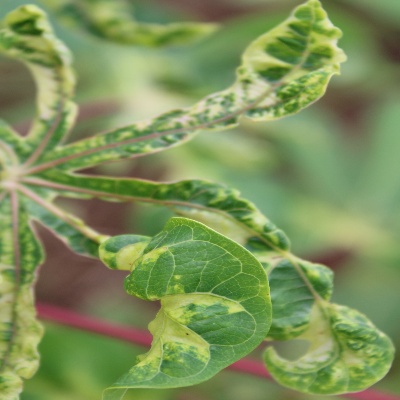
Crop: Cassava
Condition: mosaic